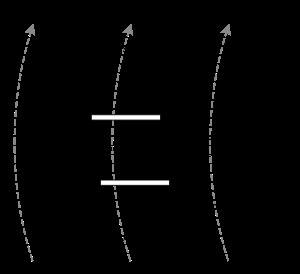
Un câble électrodynamique est un long câble conducteur électrique fixé à un engin spatial captif, fonctionnant selon les principes de l'électromagnétisme. Un câble électrodynamique peut être utilisé pour remplir deux types de fonctions :